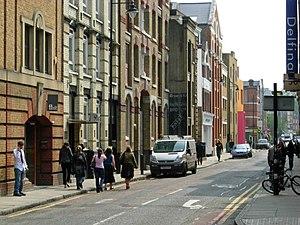
Modern Medicine est une exposition collective d'art contemporain présentée dans Building One, l'un des bâtiments composant l'ancienne fabrique de biscuits Peek Freans, à Bermondsey, Londres, en 1990.